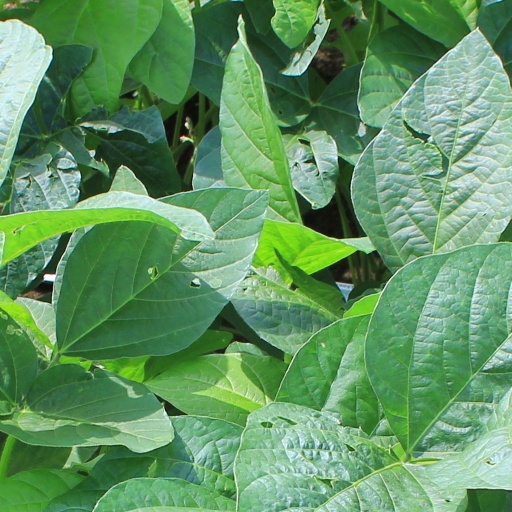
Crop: soybean